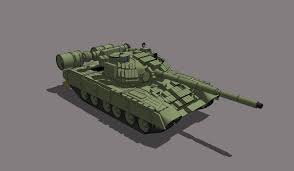
Label: T-80